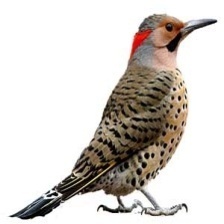
Species: NORTHERN FLICKER
Scientific name: COLAPTES AURATUS